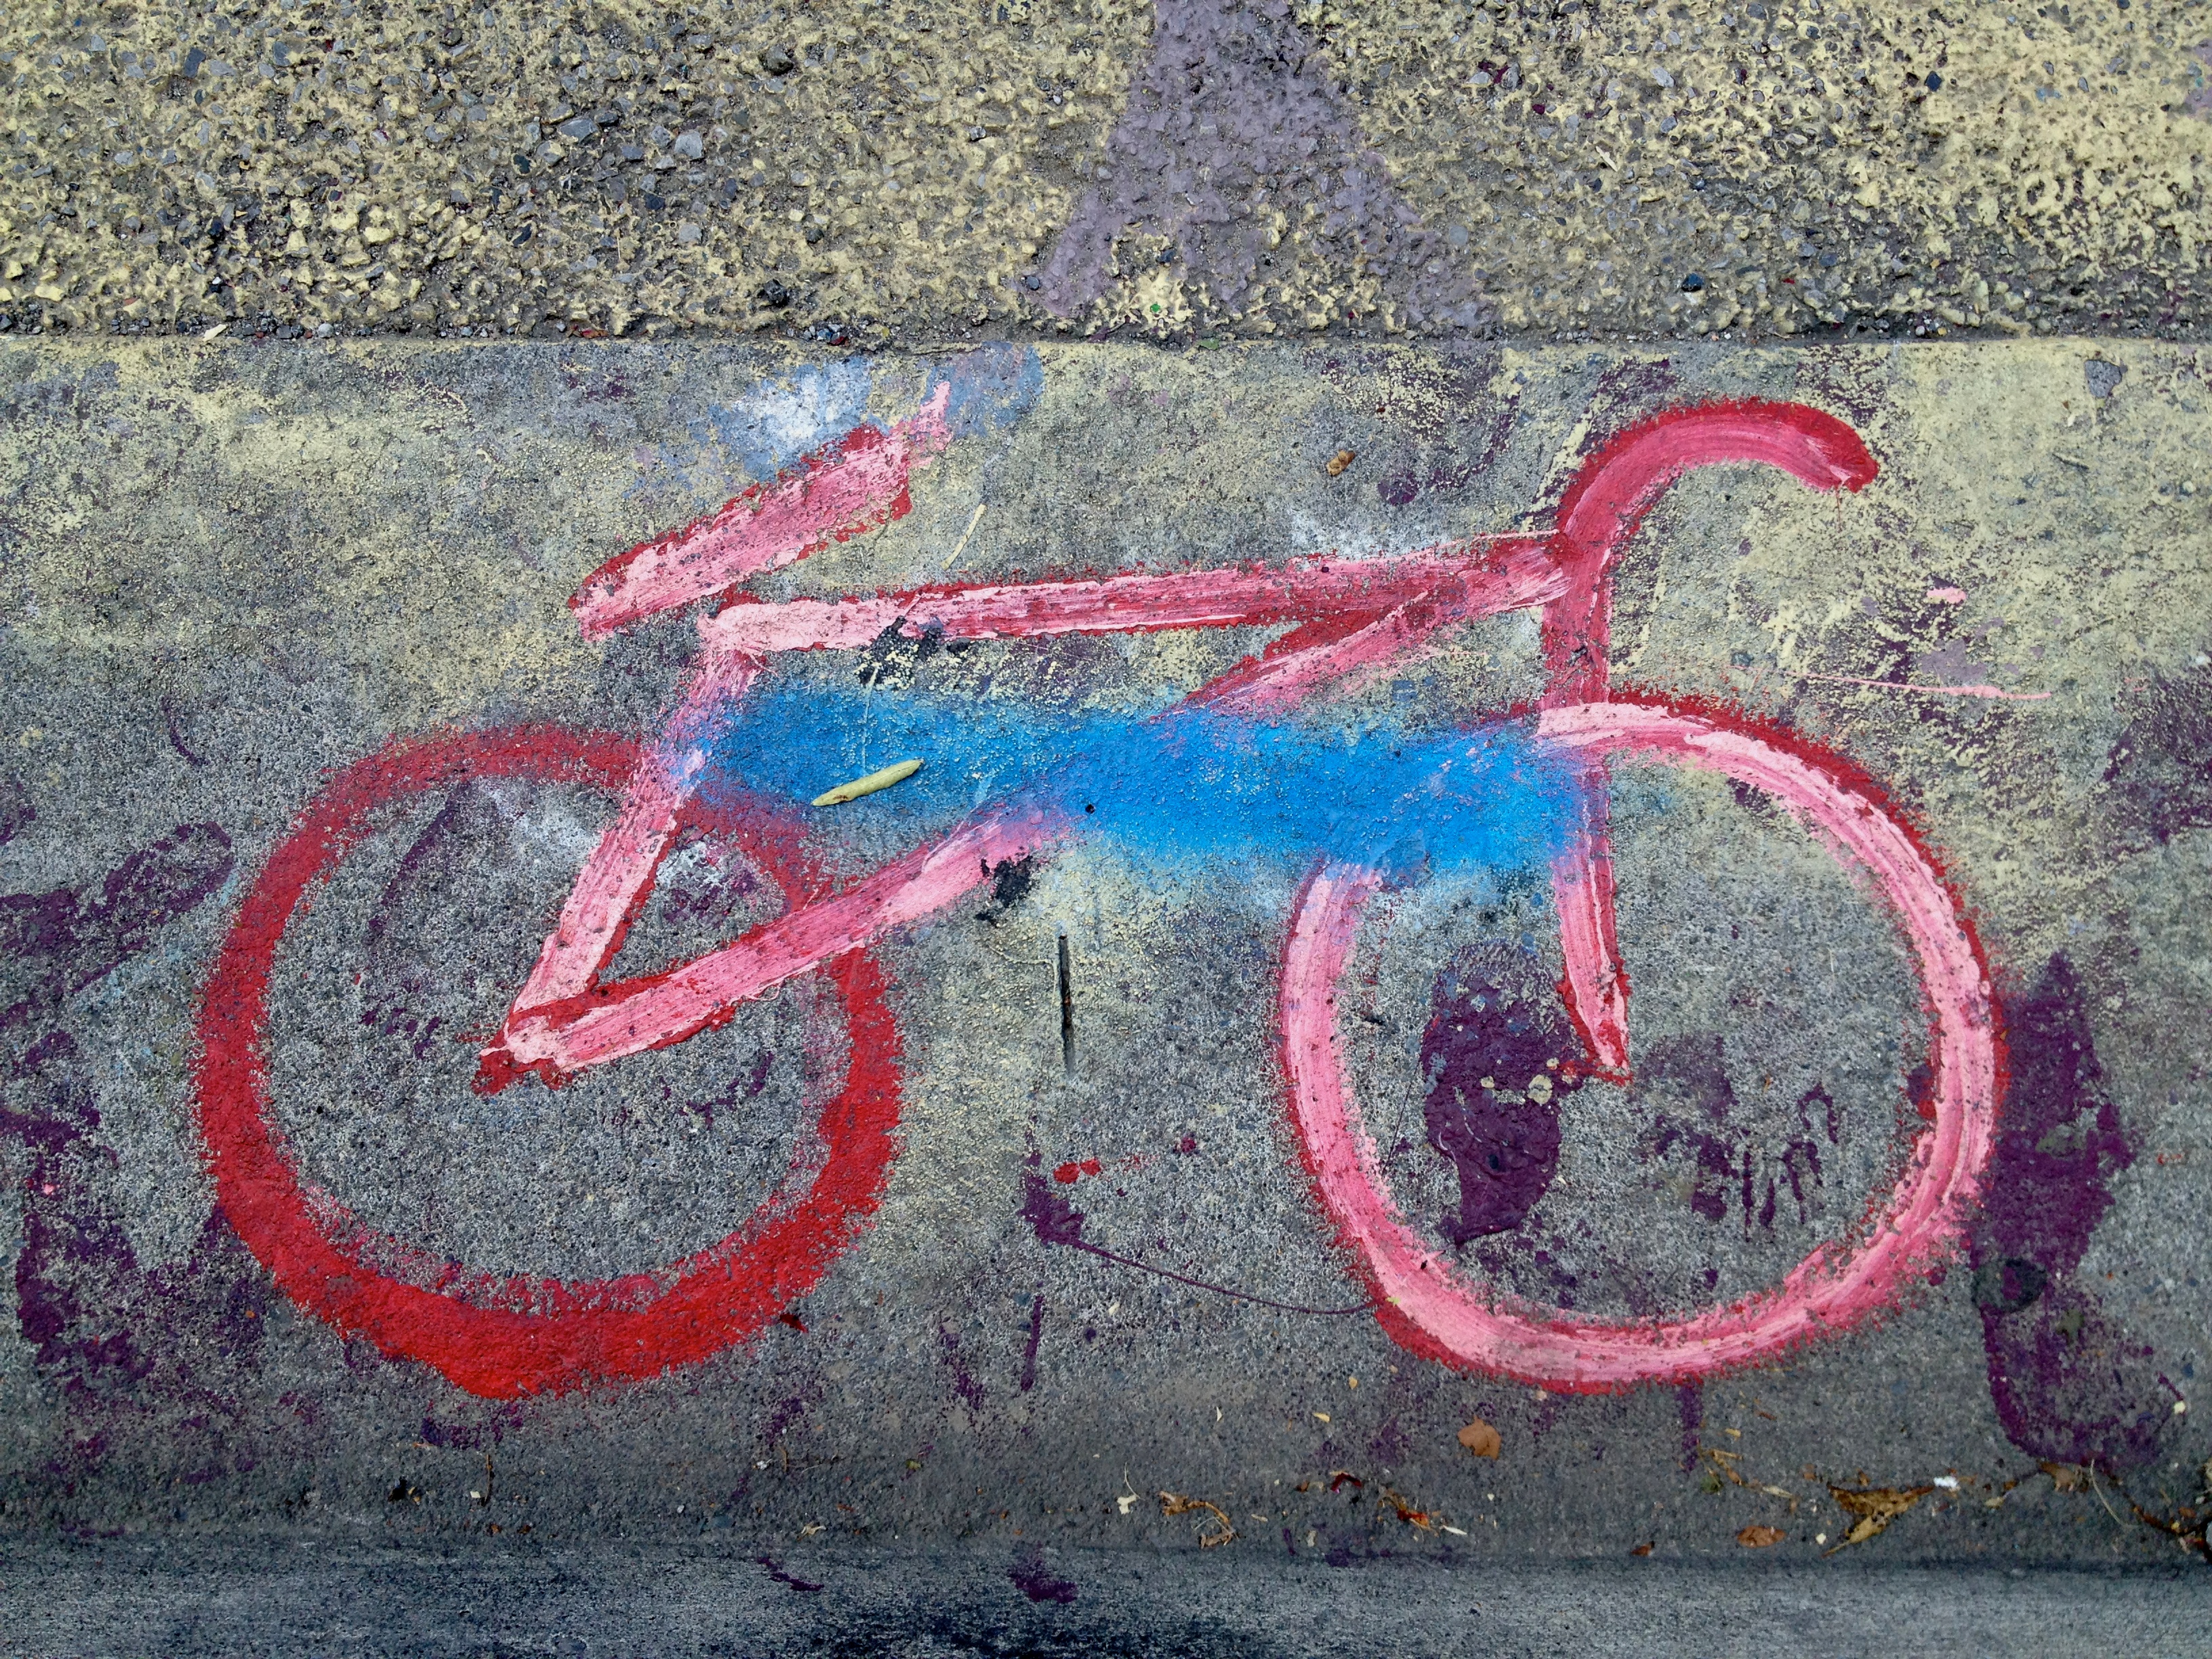
bike, color, graffiti, street art, art